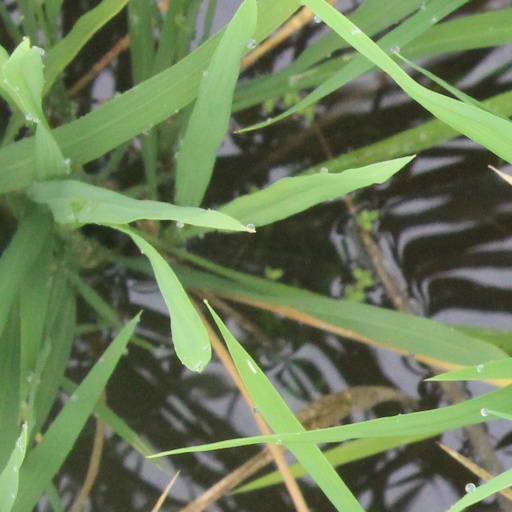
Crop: rice